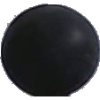
Label: Grape Blue 1